Stylidium affine

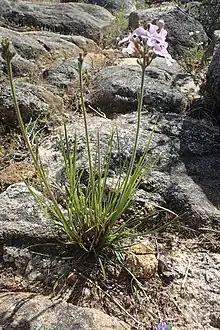
Habit in the Meelup Regional Park

Stylidium affine is a species in the genus "Stylidium" (family Stylidiaceae) that is endemic to Western Australia.